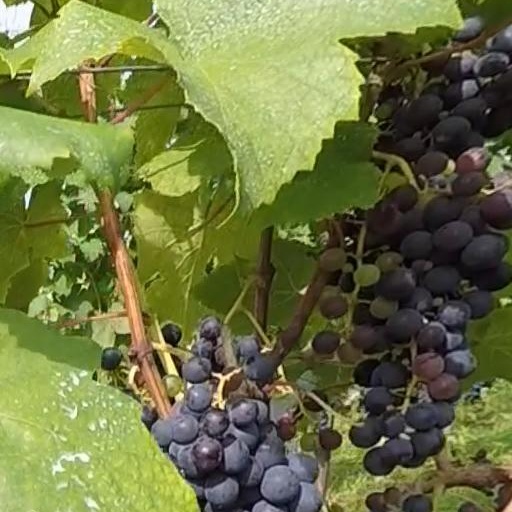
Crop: grape